Zara Mints

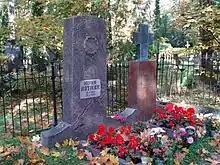
Yuri Lotman and Zara Minc [Mints] grave at Raadi cemetery in Tartu; bronze cross by Stanislav Netšvolodov

Mints took actively part in collecting Blok's literary heritage and publishing the monograph "Aleksandr Blok: Novye materialy i issledovanija" – "A.B.: New Materials and studies", 5 Volumes, Moscow 1980–1987. In the late 1980s, Mints's health deteriorated sharply. In 1990, she underwent an operation in Bergamo, Italy that caused an unexpected complication, due to which she died. She was buried in Tartu at the Raadi cemetery.